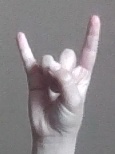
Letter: la